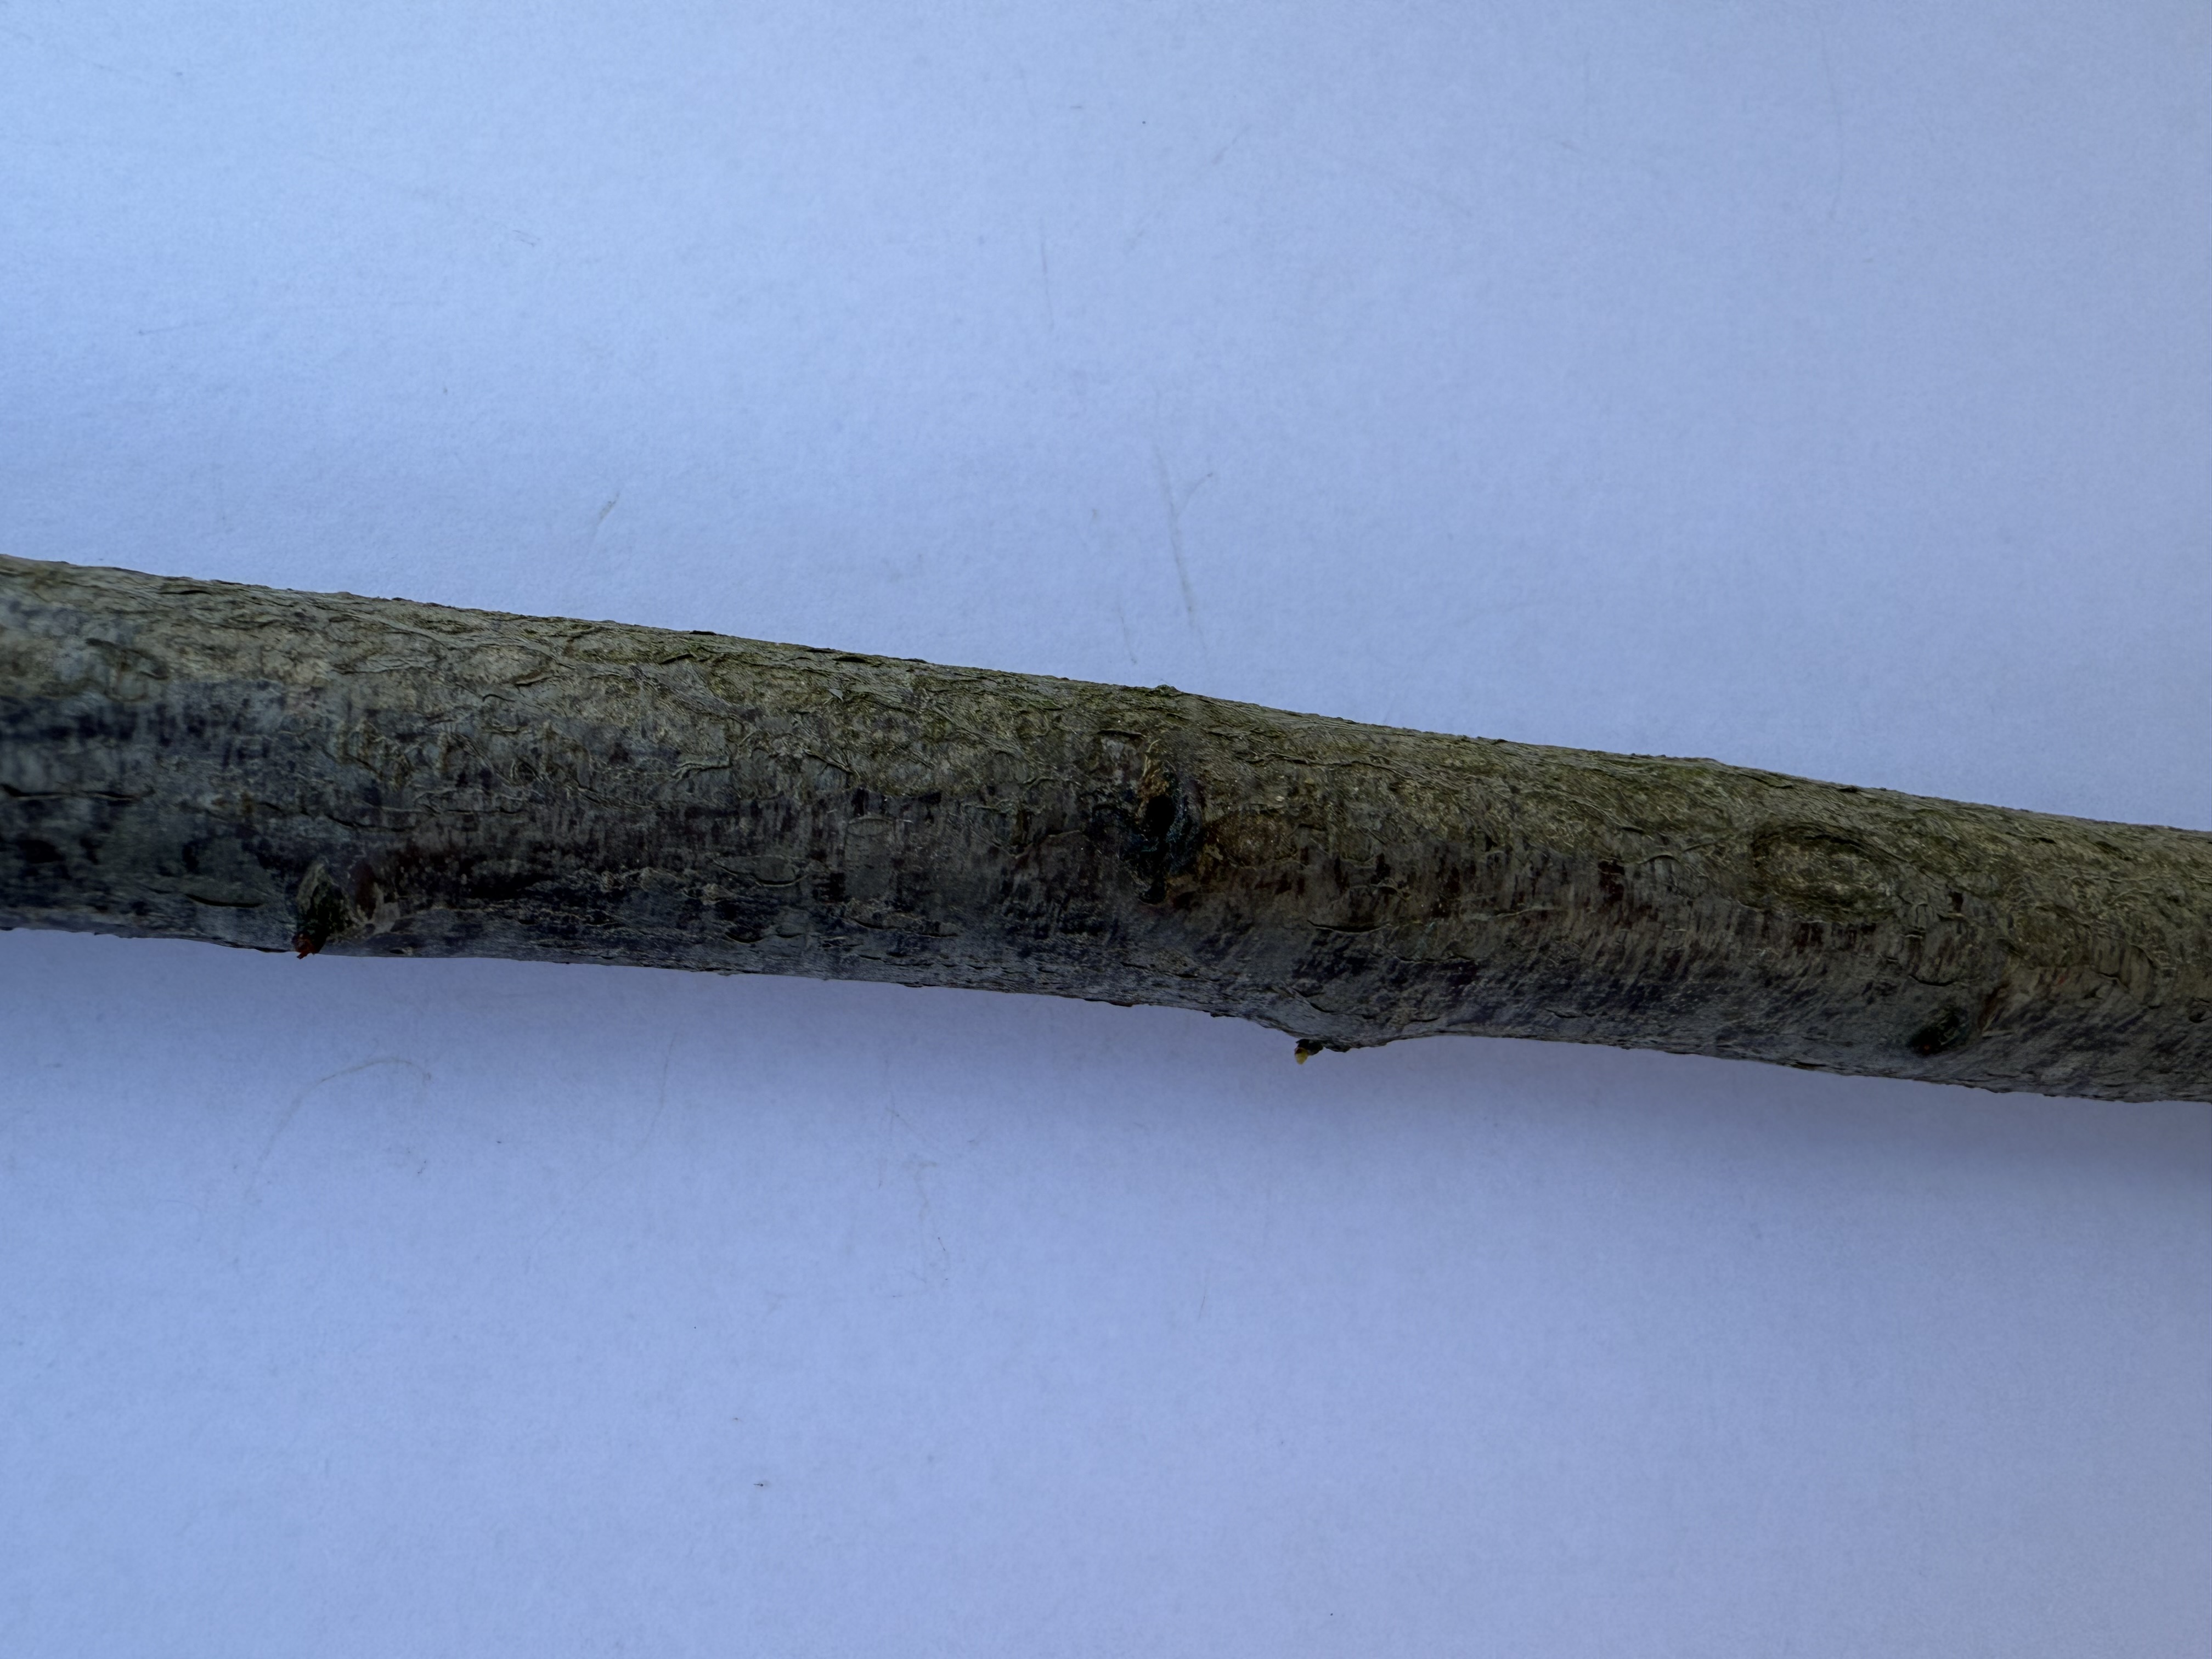
Variety: Show Time Plum